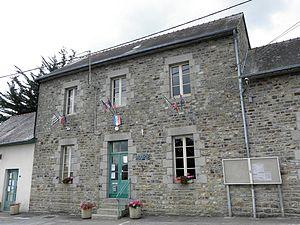
Mairie de Princé (35).
Princé est une commune française située dans le département d'Ille-et-Vilaine en région Bretagne, peuplée de 380 habitants.